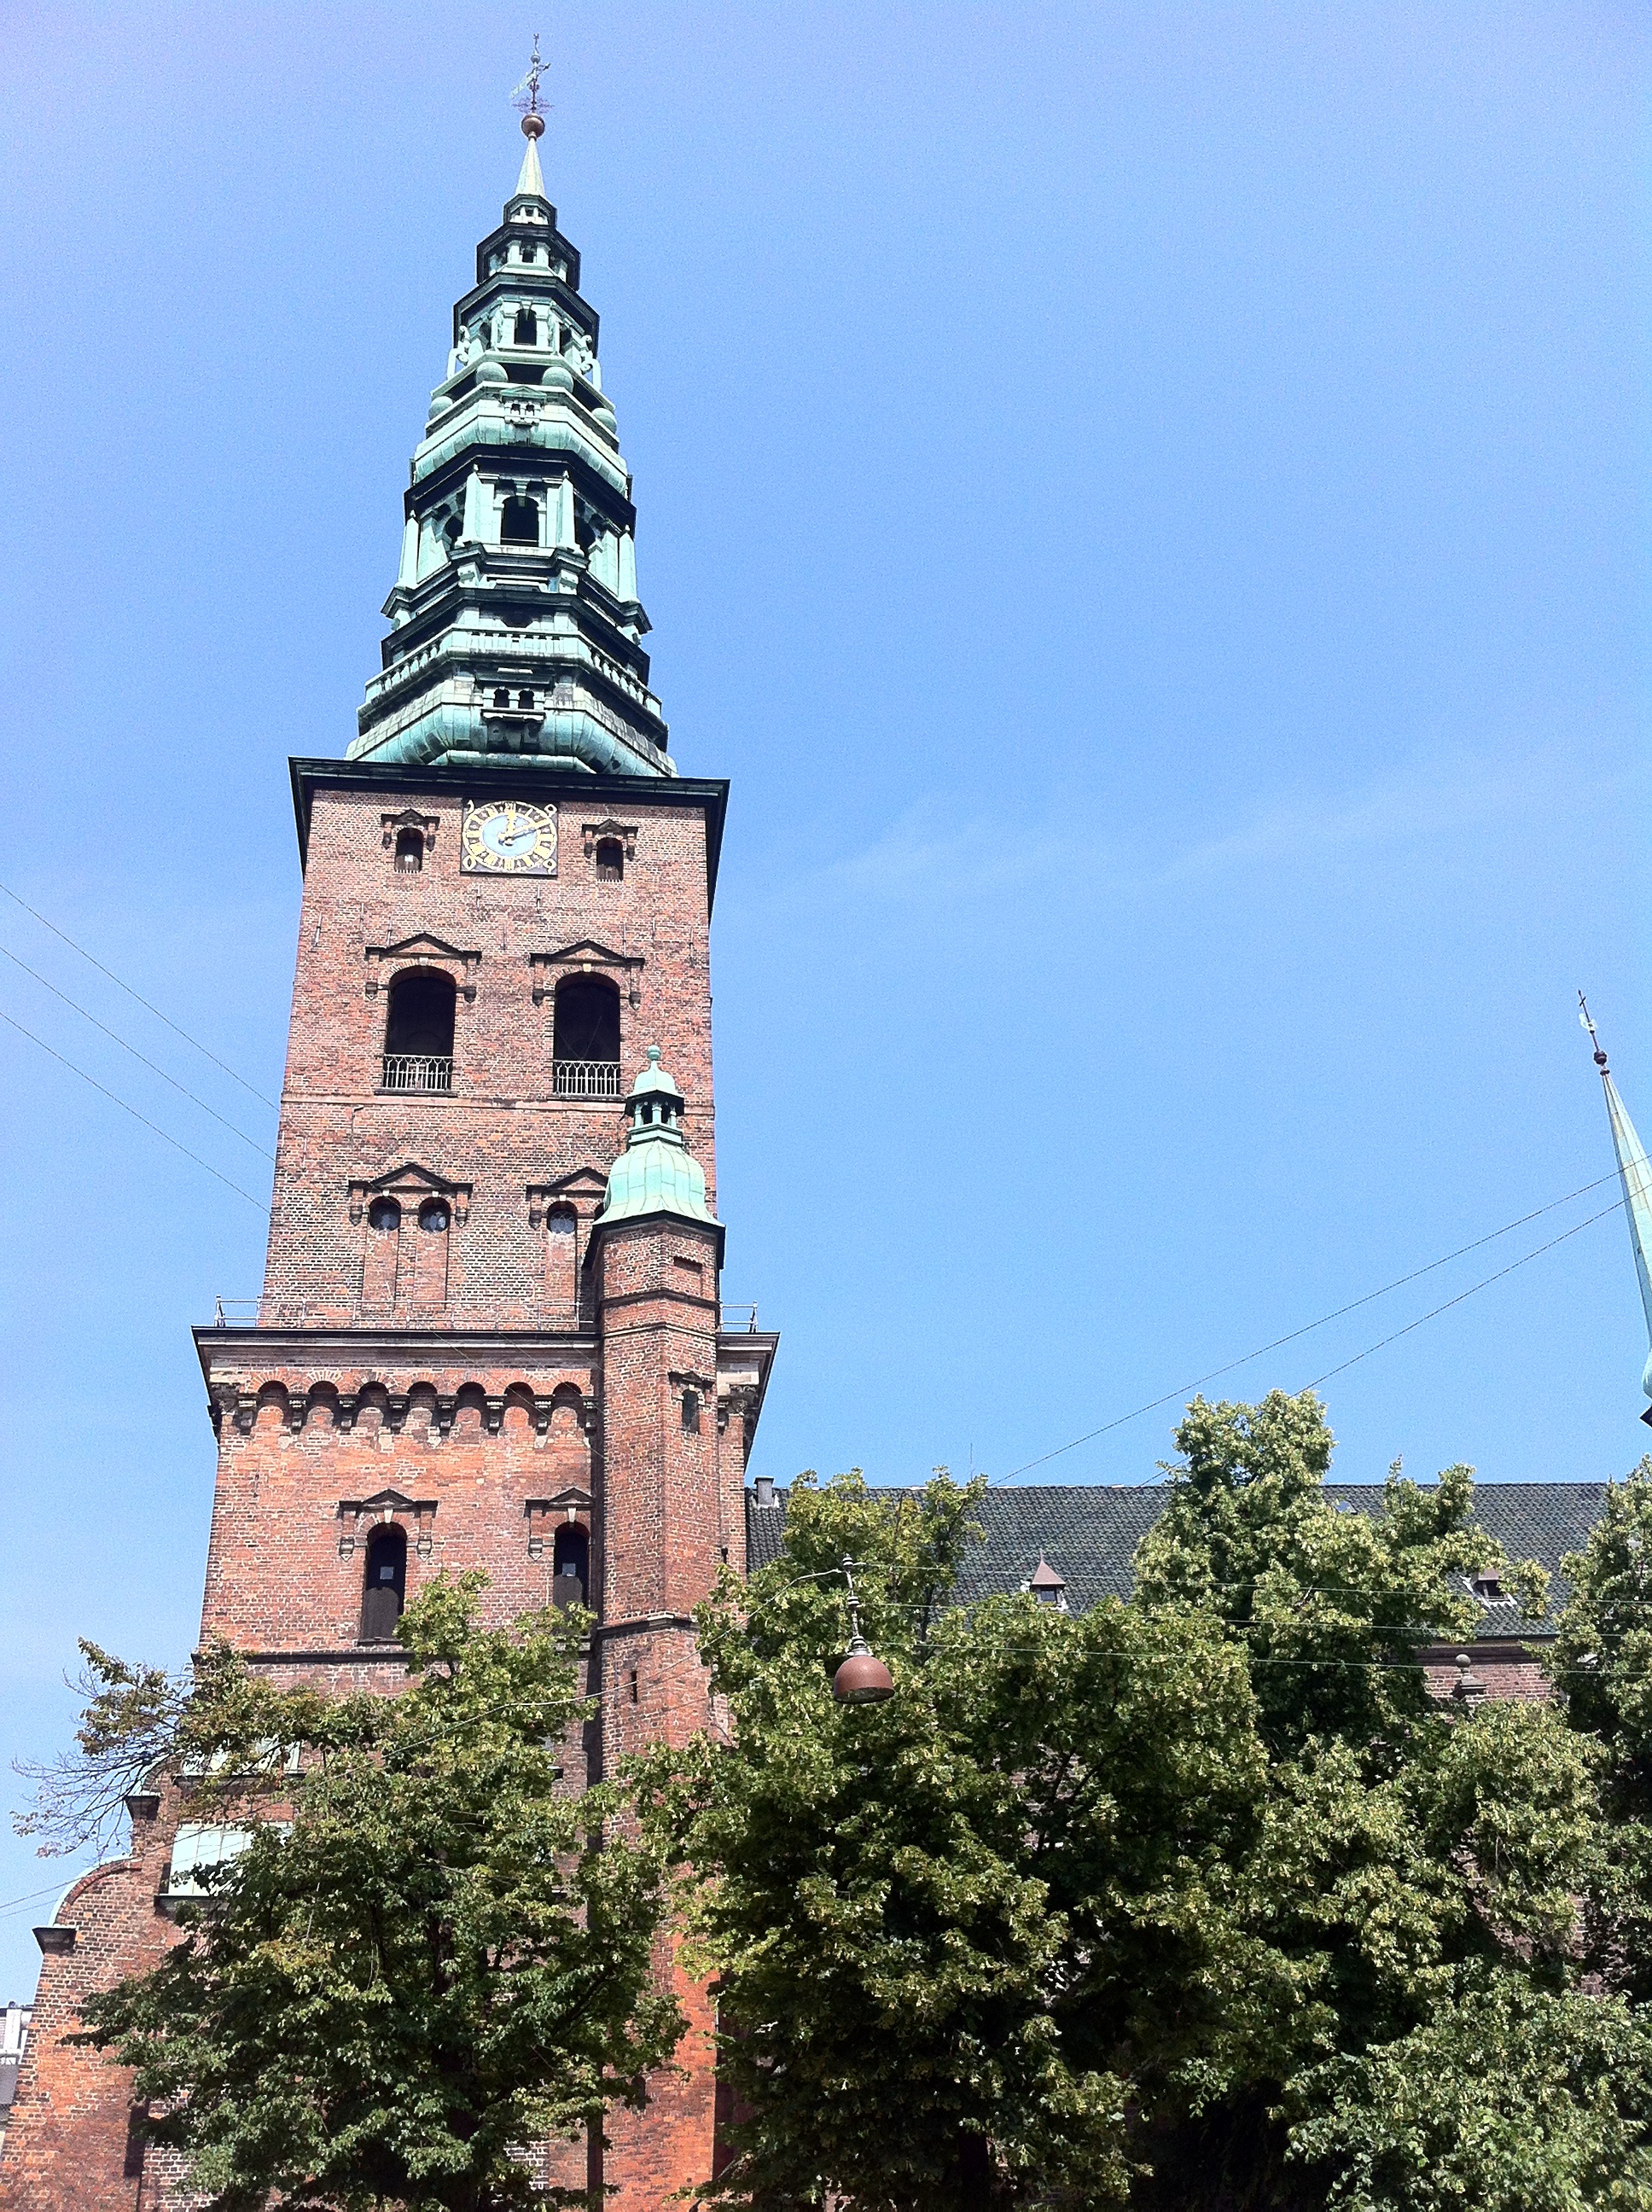
town, building, city, tower, holiday, landmark, sightseeing, church, cathedral, tourism, place of worship, clock tower, bell tower, blue sky, places of interest, capital, structures, tour, spire, steeple, denmark, copenhagen, tourist attraction